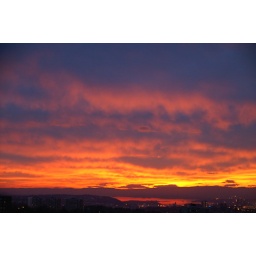
The Oslofjord in red below the sky